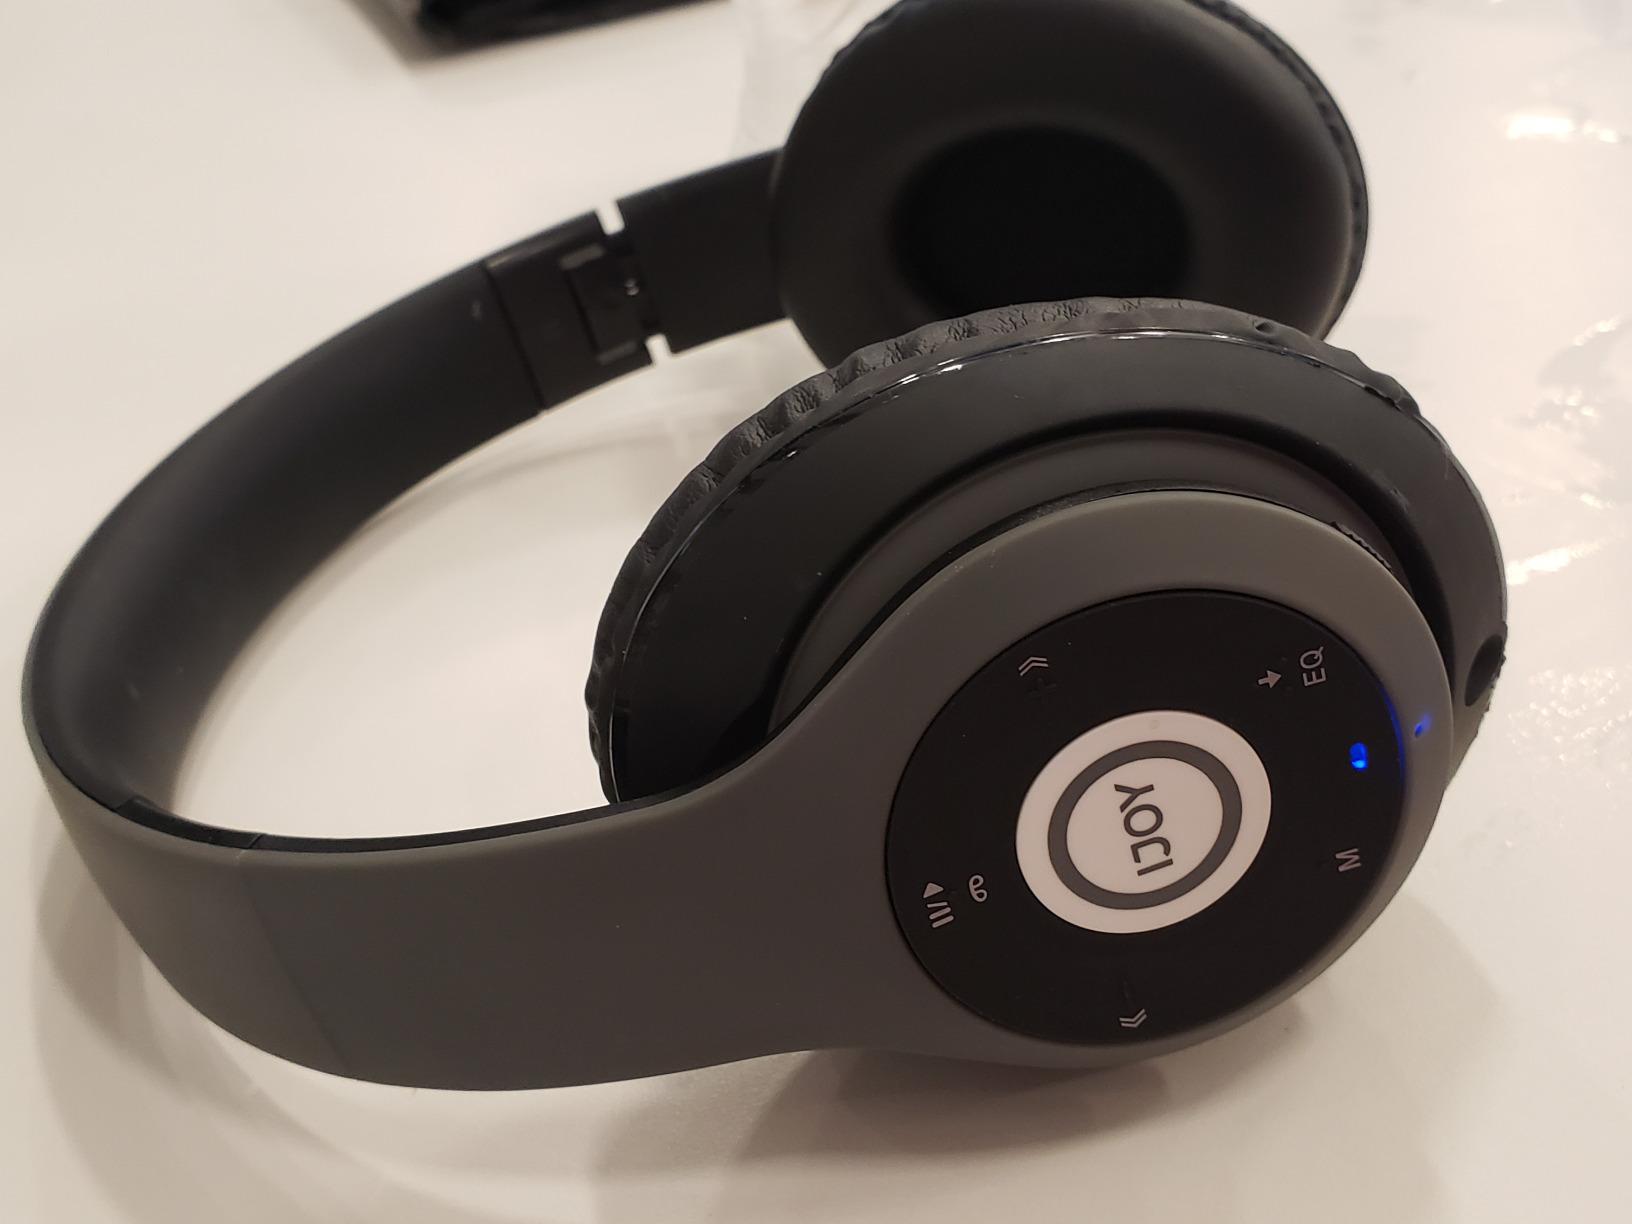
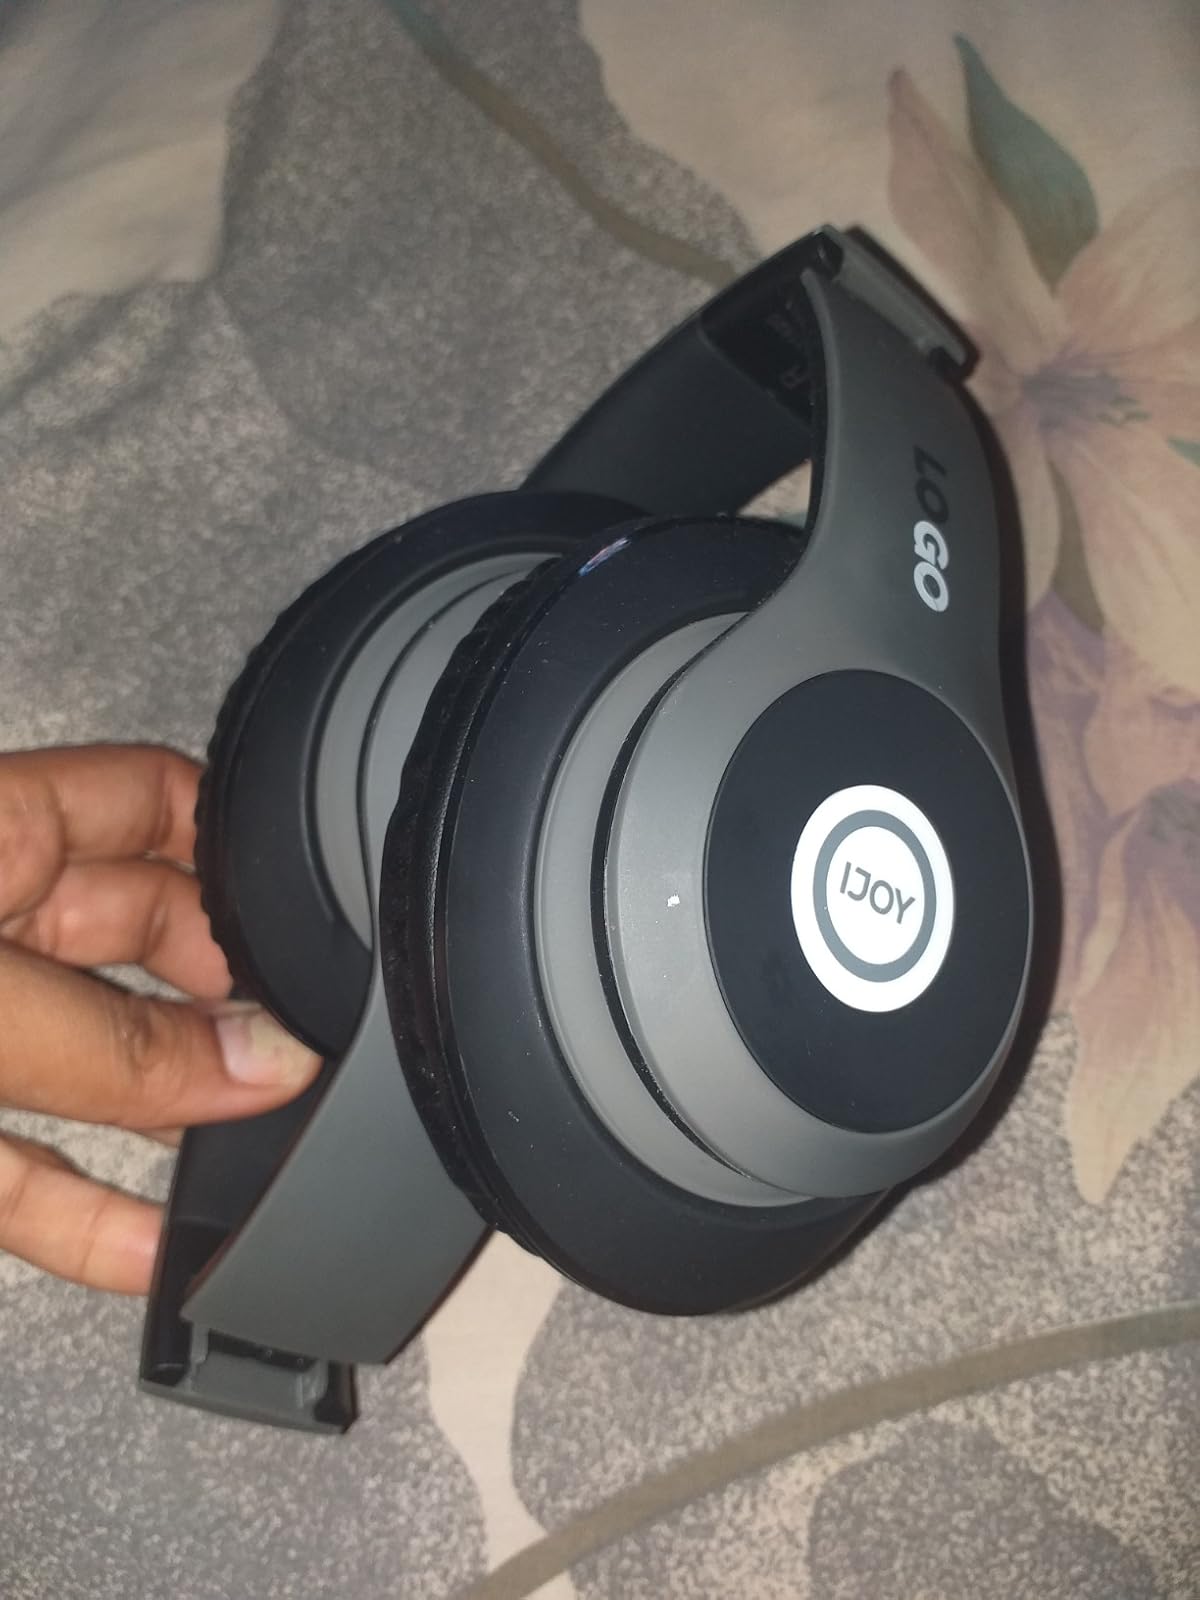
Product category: headphones
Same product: yes